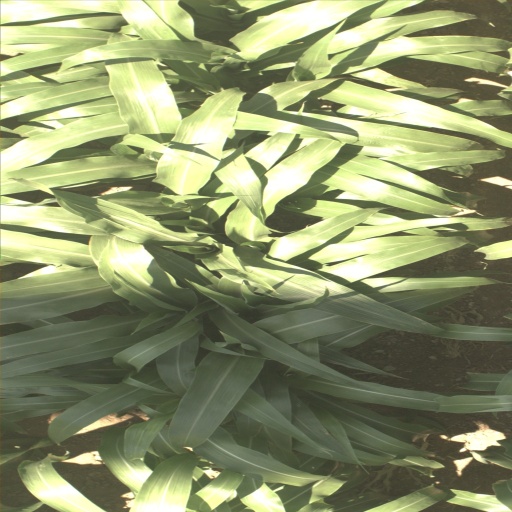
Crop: sorghum